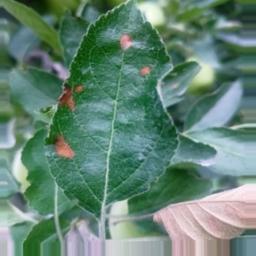
Label: Alternaria